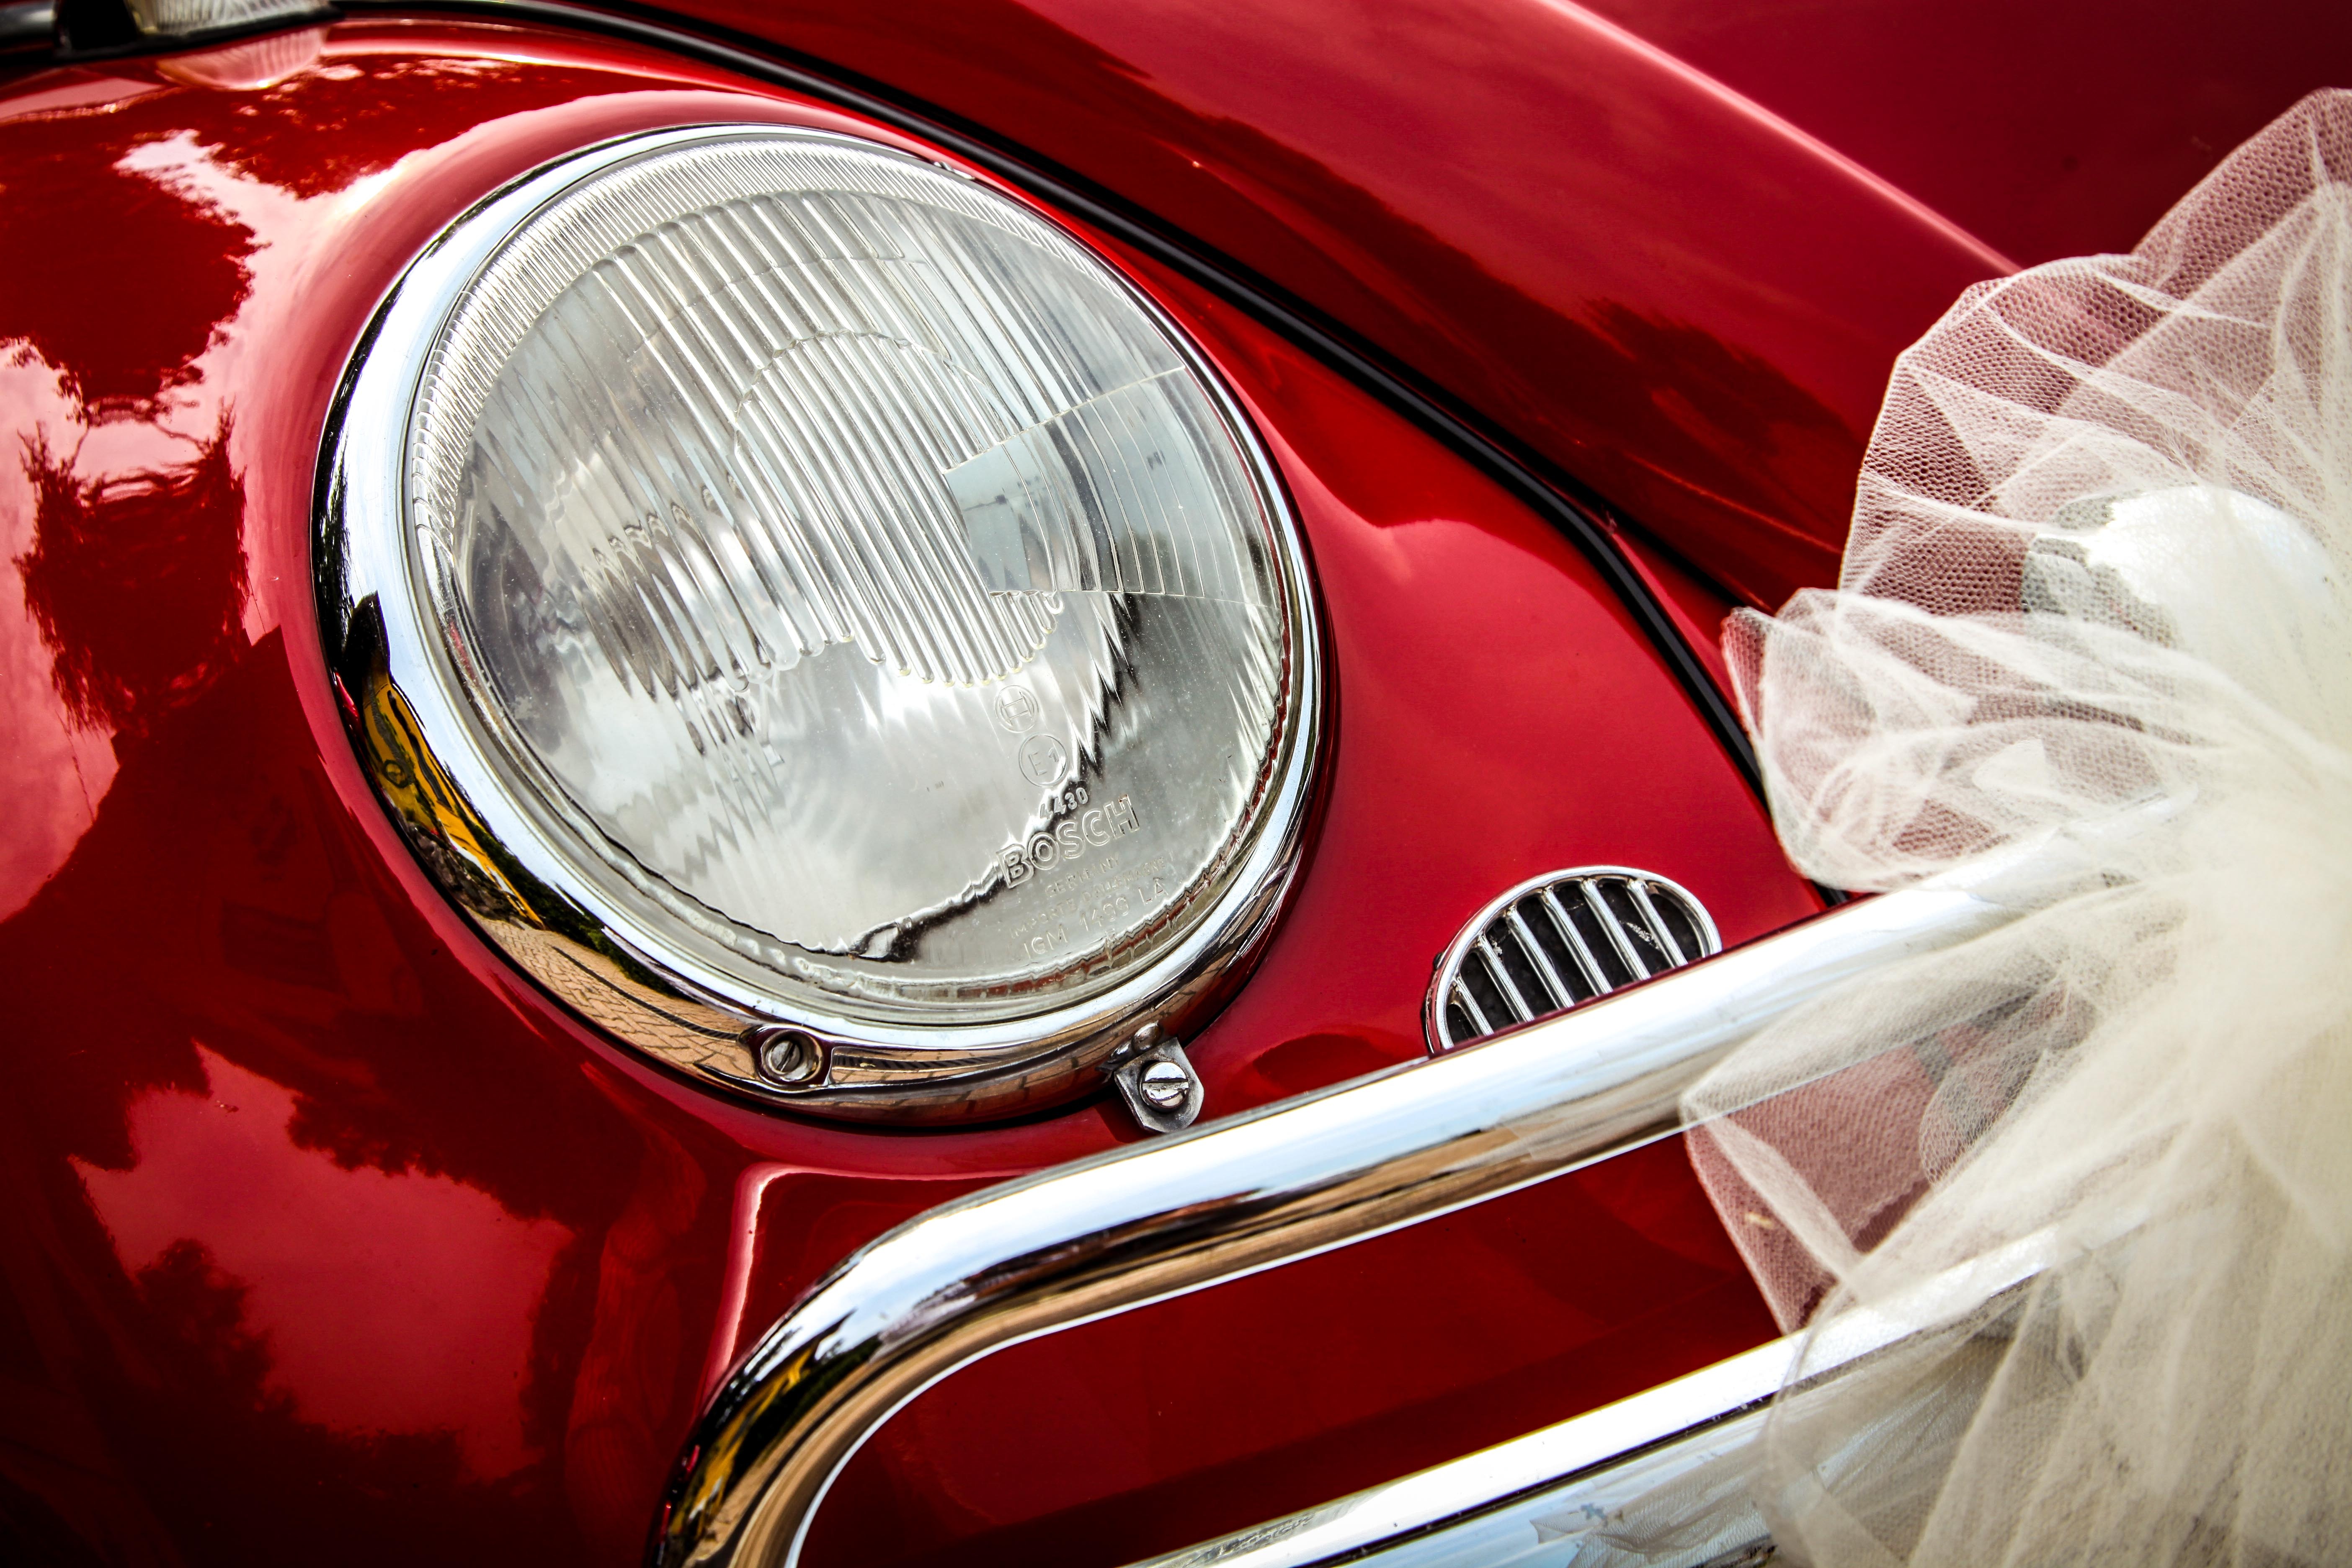
light, car, wheel, volkswagen, celebration, red, vehicle, romance, wedding, marriage, vw beetle, party, motor, city car, land vehicle, automobile make, automotive exterior, automotive design, automotive lighting, head light